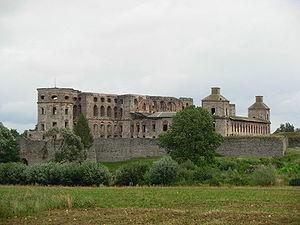
Krzyżtopór est un château situé dans le village de Ujazd, commune d'Iwaniska, comté d'Opatów, Voïvodie de Sainte-Croix, dans le sud de la Pologne. Il a été construit à l'origine par un noble polonais et Voïvode de Sandomierz, Krzysztof Ossoliński. Le château fut partiellement détruit au cours de l'invasion suédoise invasion connue sous le nom de Déluge en 1655, puis réduit en ruine par les Russes pendant la guerre de la Confédération de Bar en 1770.